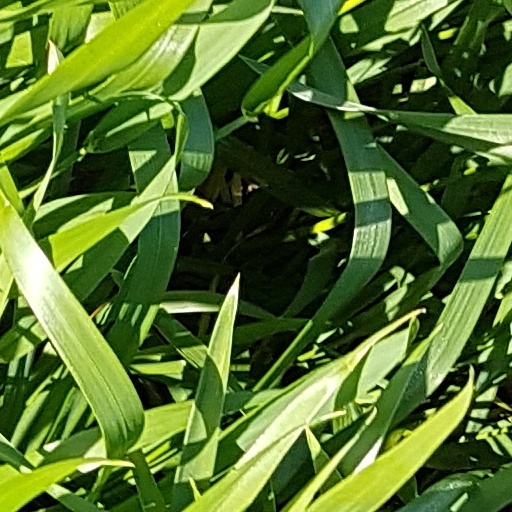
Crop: wheat